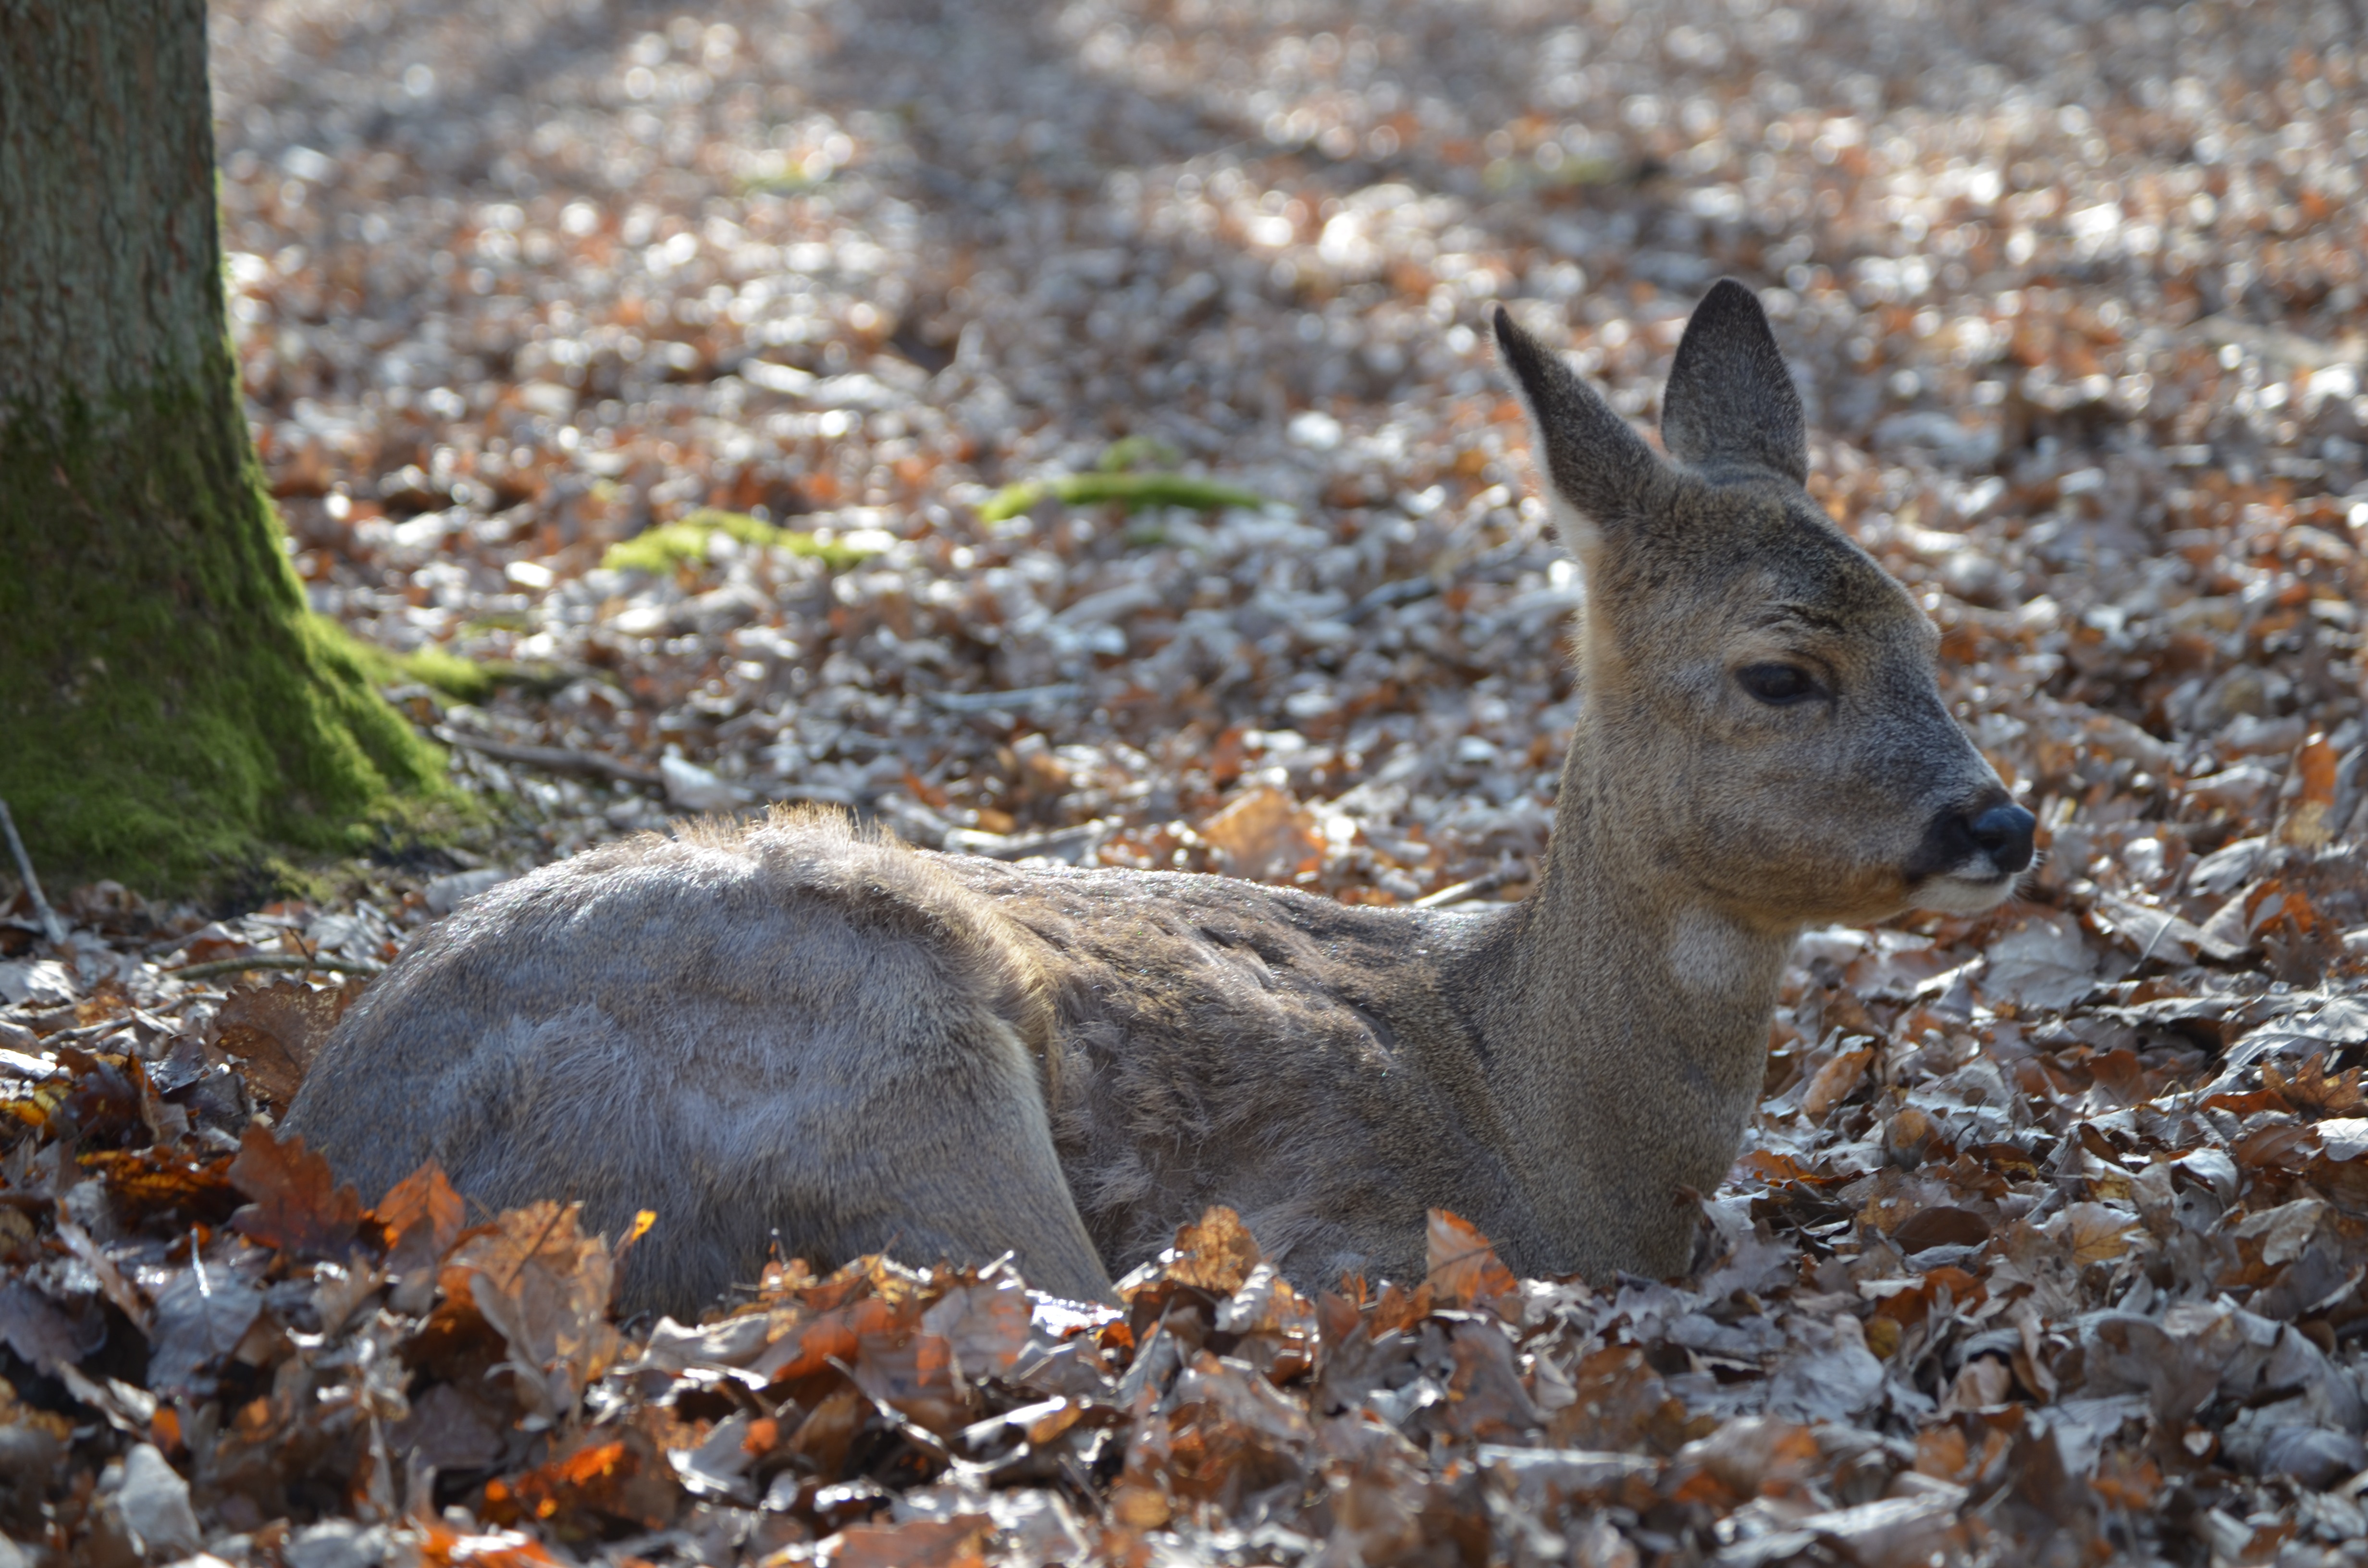
nature, forest, wildlife, wild, deer, autumn, mammal, fauna, fawn, vertebrate, roe deer, kitz, red deer, wildlife park, white tailed deer